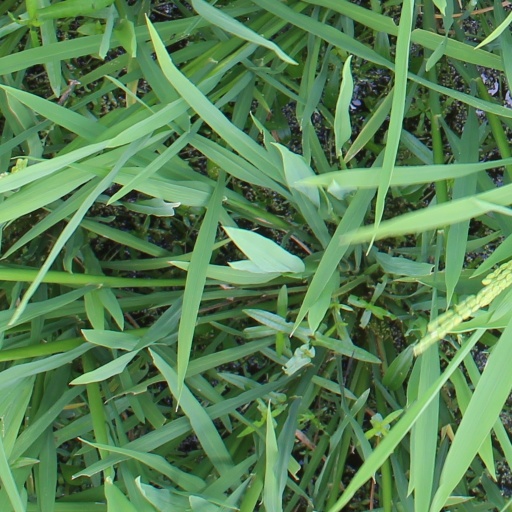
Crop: rice